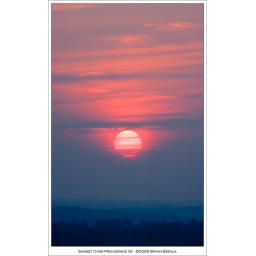
Sunset over Providence. This was taken from the 26th floor of the BoA building (Superman building).